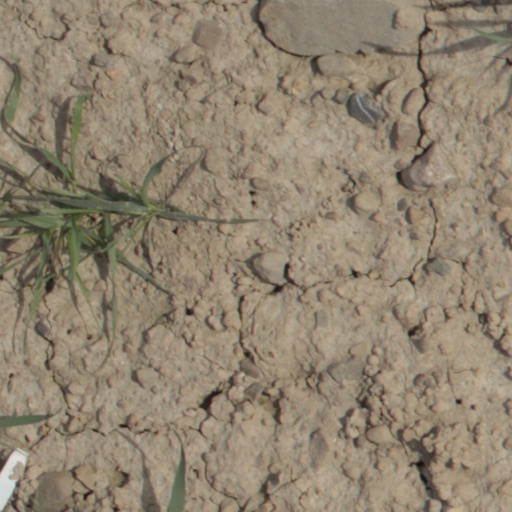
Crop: wheat